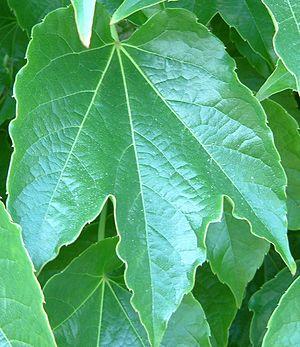
Parthenocissus tricuspidata, la Vigne-vierge à trois pointes est une espèce de plantes de la famille de la Vigne. Elle est originaire d’Asie orientale et cultivée très largement comme plante grimpante ornementale pour son feuillage qui vire au rouge écarlate à l’automne. Les jardiniers utilisent parfois aussi les termes moins heureux de « lierre de Boston » ou de « lierre japonais » traduit de l’anglais « Boston ivy » et « Japanese ivy ».